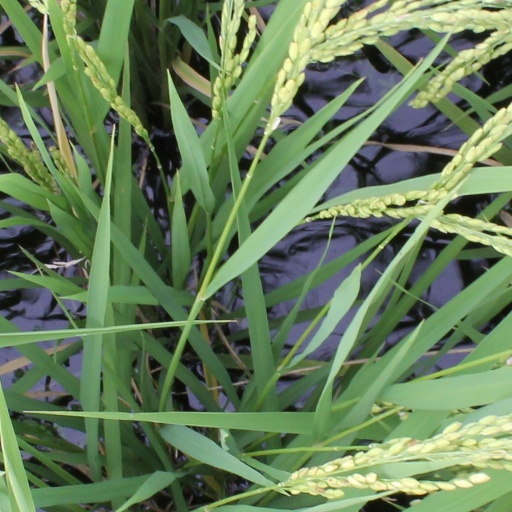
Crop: rice